Chinese immigration to Mexico

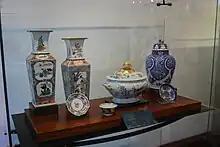
Chinese porcelain shipped on the Manila Galleons displayed at the San Diego Fort in Acapulco

The earliest known arrival of Chinese to Mexico was in 1635, when a group arrived to become servants and barbers in Mexico City. The Spanish barbers protested to the Governor that they could not compete and asked that the Chinese be expelled. Instead, while the Chinese barbers were not expelled, severe limitations were put on their numbers. Asian slaves who were shipped from the Spanish Philippines in the Manila-Acapulco galleons to Acapulco were all called "Chino" which meant Chinese, although in reality they were of diverse origins, including Japanese, Malays, Filipinos, Javanese, Timorese and people from Bengal, India, Ceylon, Makassar, Tidore, Ternate and Chinese. Filipinos, including native Filipinos, Chinese Mestizo Filipinos, and Chinese Filipinos, made up most of their population. The people in this community of diverse Asians in Mexico was called "los indios chinos" by the Spanish. Most of these slaves were male and were obtained from Portuguese slave traders who obtained them from Portuguese colonial possessions and outposts of the Estado da India, which included parts of India, Bengal, Malacca, Indonesia, Nagasaki in Japan and Macau. Some Spanish temporarily brought some of these Chino slaves from Mexico to Spain itself, where owning and showing off a Chino slave showed high class since Spanish aristocrats viewed their Chino slaves as fascinating trendy symbols of class. A Spanish woman named D. María de Quesada y Figueroa, in New Spain owned a China born Chinese man called Manuel who before being enslaved to her was taken from New Spain to be shown off in Seville until he was transferred to her ownership to be used by her as a slave by the woman's son Doctor D. Juan de Quesada in 1621. Records of three Japanese slaves dating from the 16th century, named Gaspar Fernandes, Miguel and Ventura who ended up in Mexico showed that they were purchased by Portuguese slave traders in Japan, brought to Manila from where they were shipped to Mexico by their owner Perez. Some of these Asian slaves were also brought to Lima in Peru, where there was a small community of Asians made out of Chinese, Japanese, Filipinos, Malays and others.